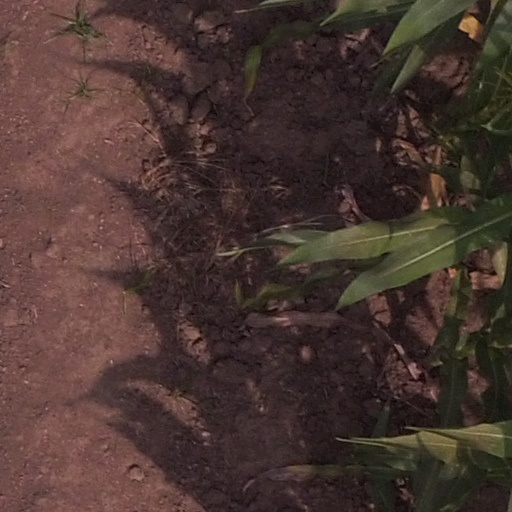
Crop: maize; corn